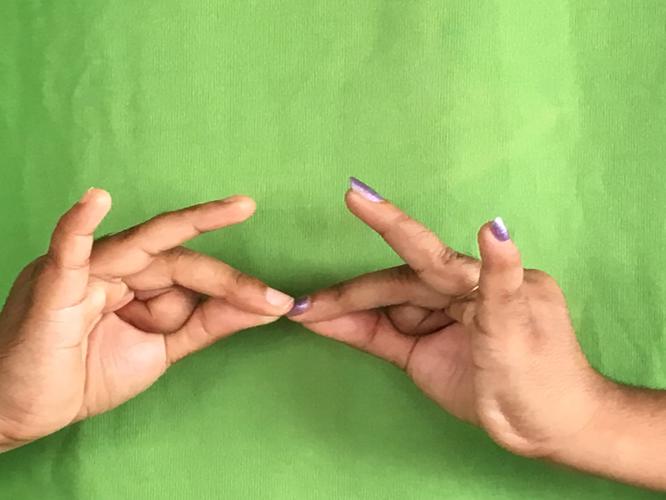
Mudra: Sakata
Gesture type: double_hand